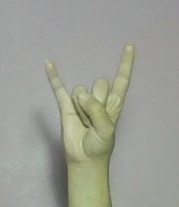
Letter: la